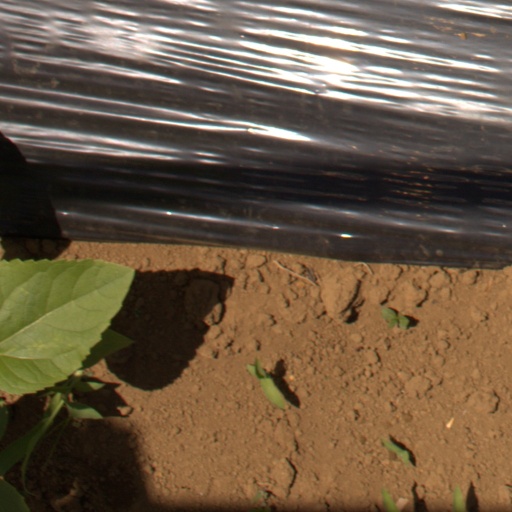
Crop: Jerusalem artichoke